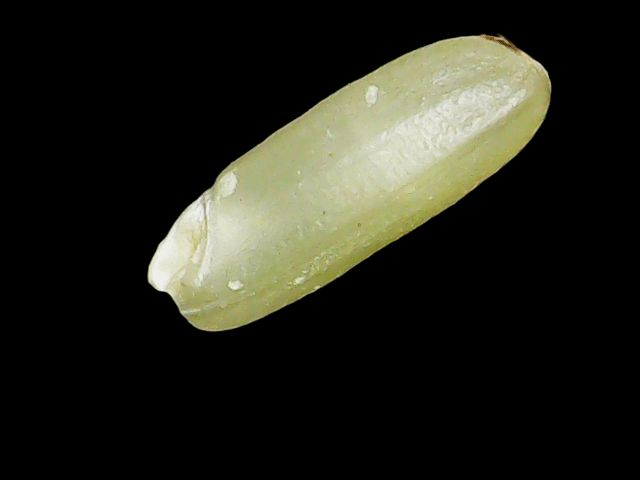
Rice variety: Binadhan23